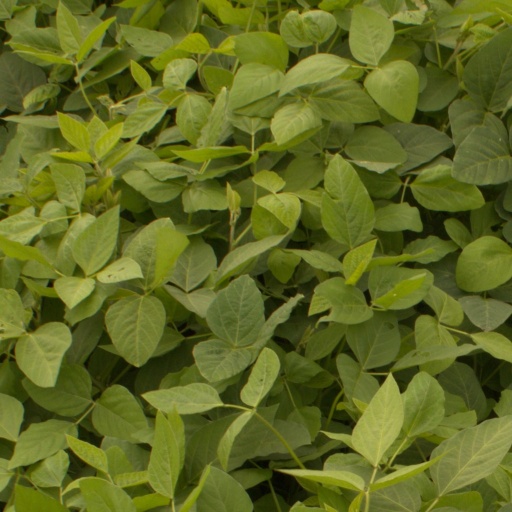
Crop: soybean